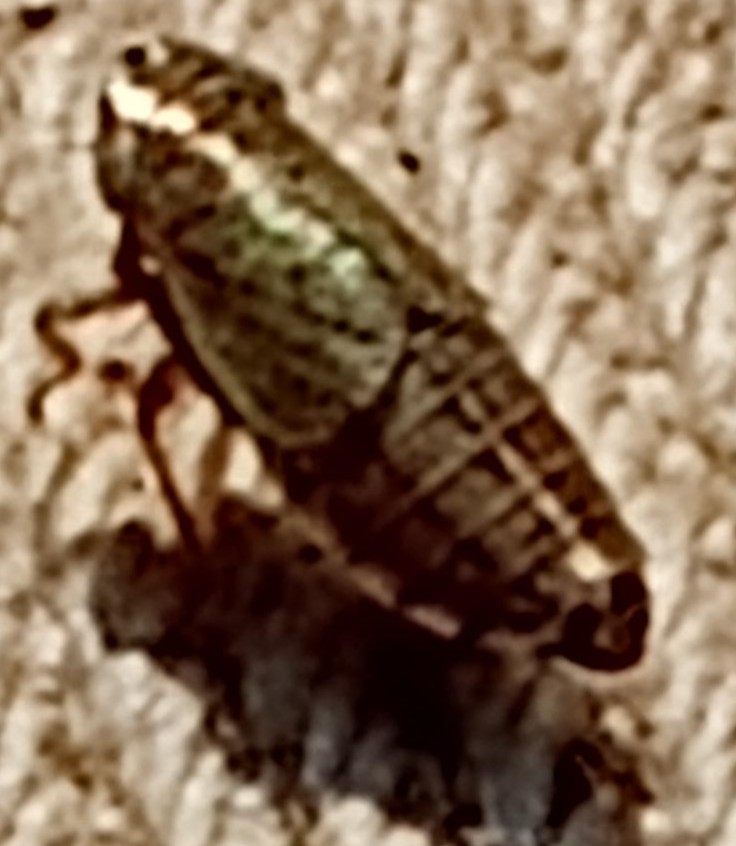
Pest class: occasional_pest